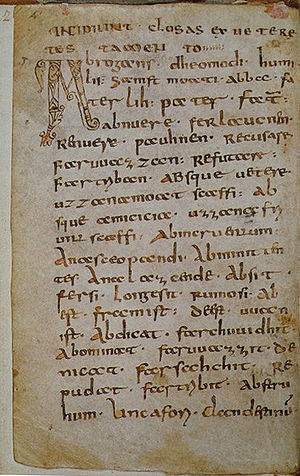
Abrogans
Første side af Abrogans. (Stiftsbibliothek, cod. 911) Overskrift: INCIPIUNT CLOSAS EX VETERE TESTAMENTO ("Her begynder kommentarerne til det gamle testamente")
Abrogans eller Codex Abrogans er en liste med ord fra Det gamle Testamente oversat fra middelalderlatin til oldhøjtysk. Manuskriptet er i biblioteket på Sankt Gallens Kloster og bliver betragtet som den ældst bevarede bog på tysk.